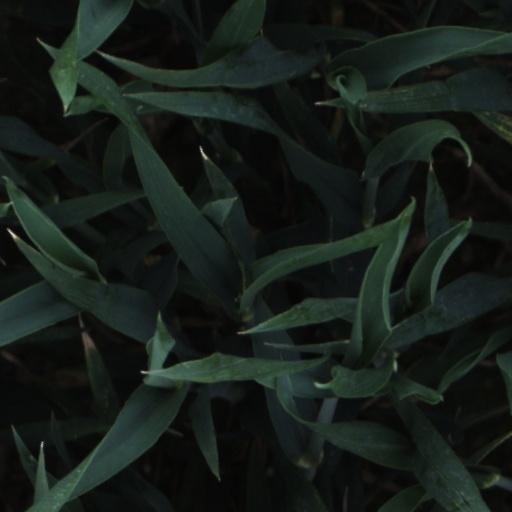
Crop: wheat